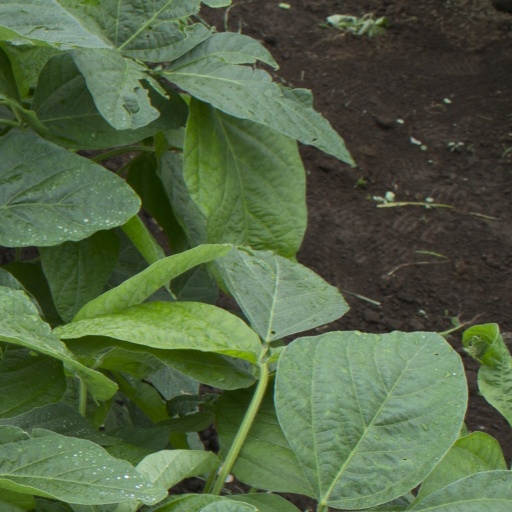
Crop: soybean